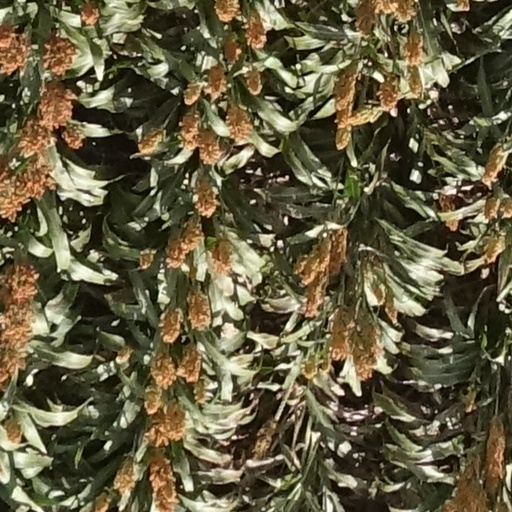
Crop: sorghum